International orange

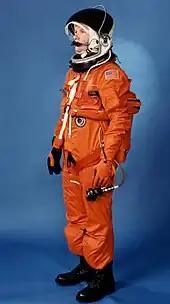
The NASA Launch Entry Suit worn by Space Shuttle astronauts on launch and re-entry

The Bell X-1, the first airplane to break the sound barrier, was also painted in International Orange.